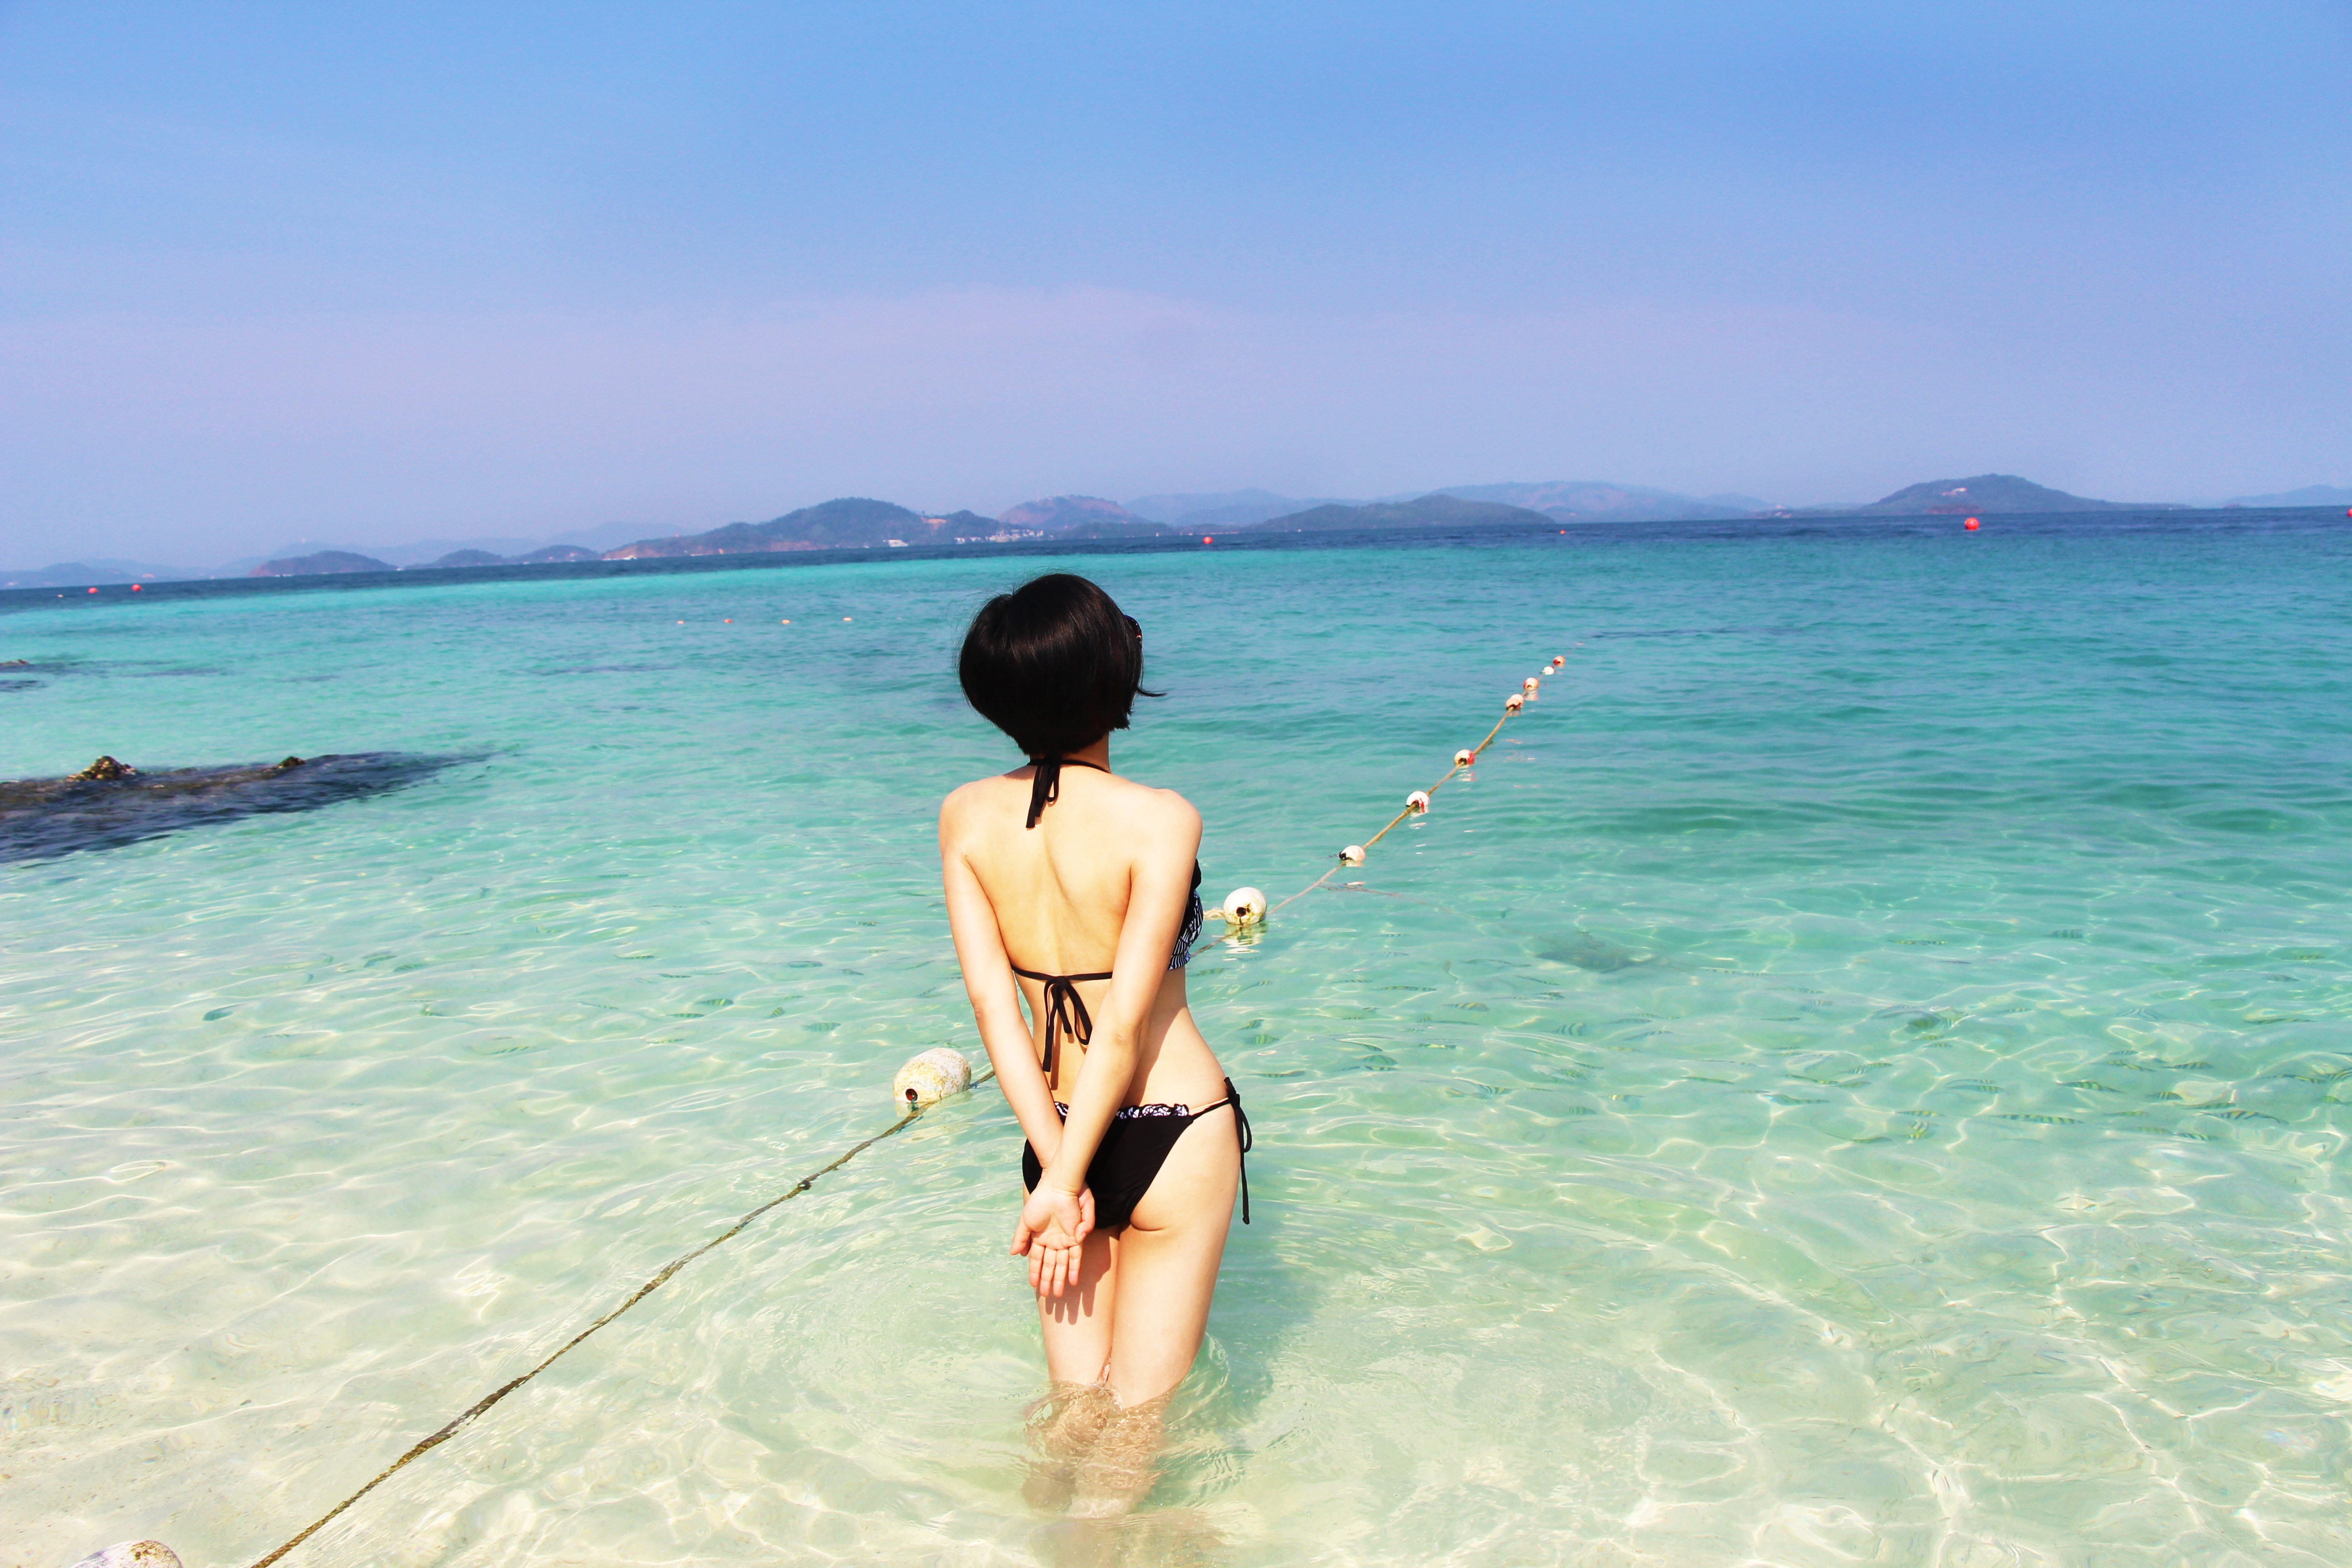
beach, sea, sand, ocean, woman, wave, vacation, portrait, back, beauty, caribbean, sea view, wind wave, surfing equipment and supplies